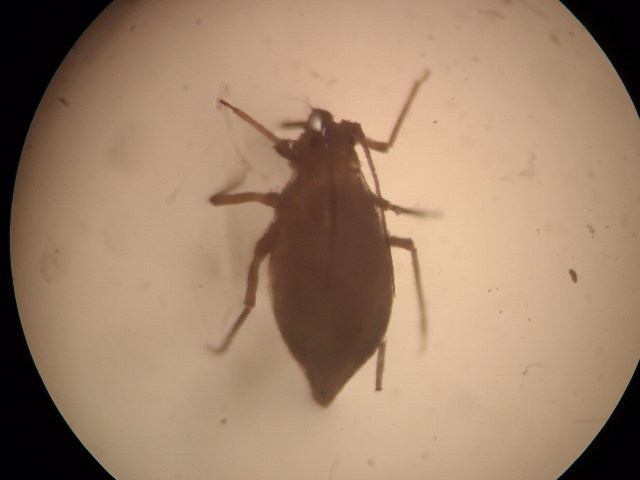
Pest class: green_peach_aphid